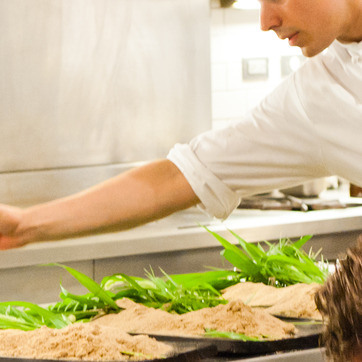
Material: skin